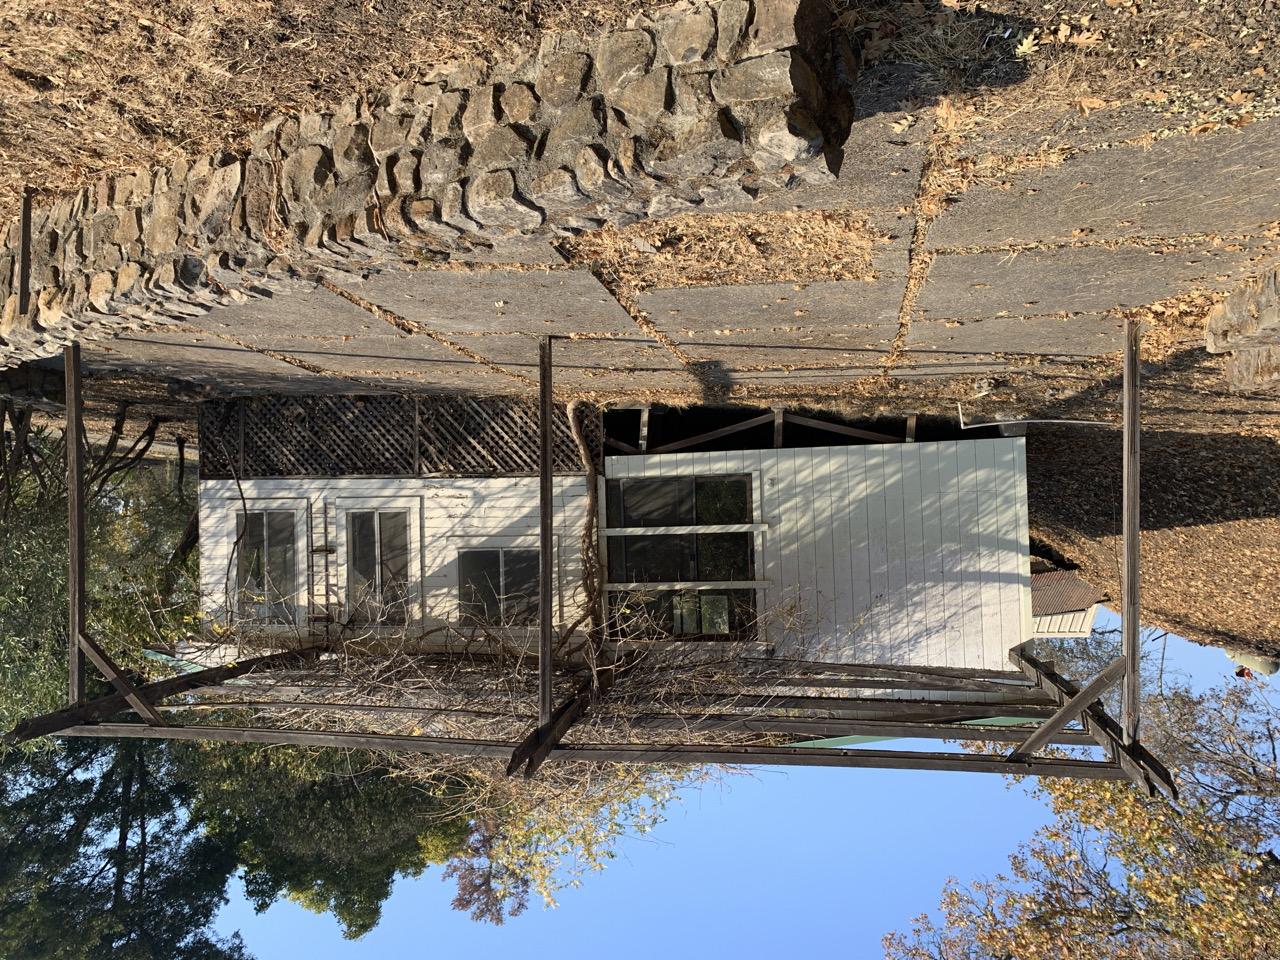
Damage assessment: no_damage